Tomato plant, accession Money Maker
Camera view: vertical (180 deg); turntable rotation: 0 degrees
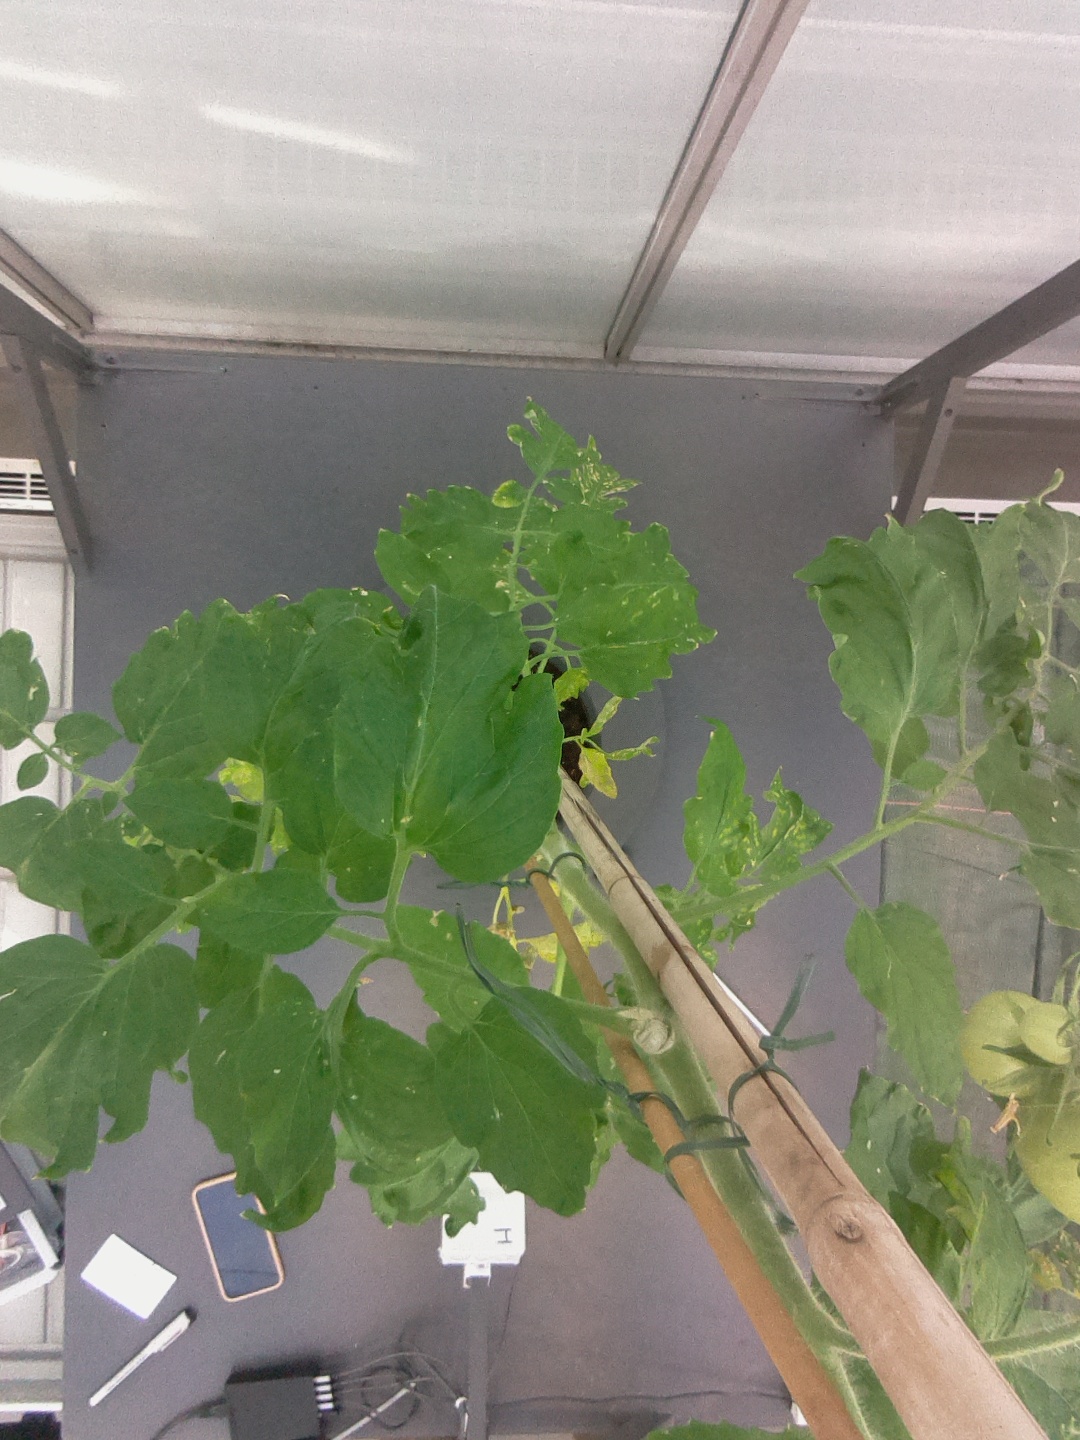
BBCH growth stage 72: 20%-30% of final fruit size